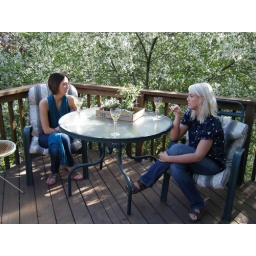
Ali and I in Mom and Dave's tree house